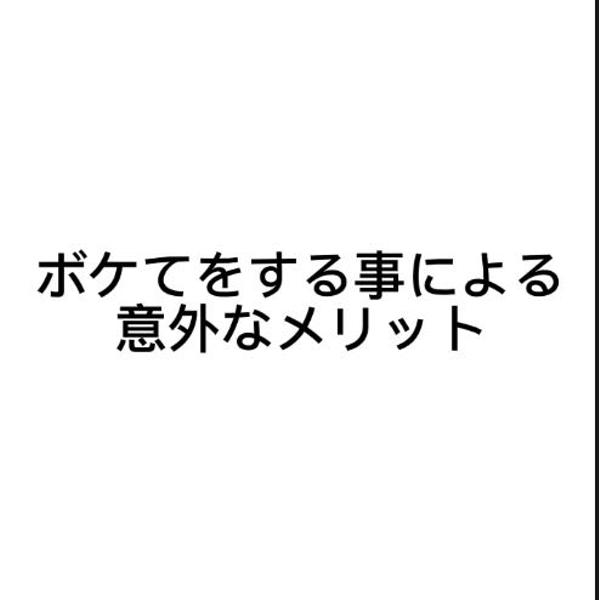
回答: 頭を使うことによるボケ防止